Bouffant gown

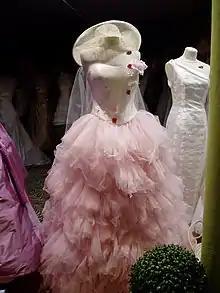
A Parisian bouffant gown made of pink tulle.

A bouffant gown is a women's dress silhouette made of a wide, full skirt resembling a hoop skirt (and sometimes including a hoop or petticoat support underneath the skirt). It may be tea length (mid-calf length) or floor length.